Alfa Romeo Gran Sport Quattroruote

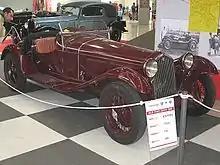
The inspiration for the Gran Sport Quattroruote, the 1930 6C1750 Gran Sport Spider Zagato

The Gran Sport was inspired by an article published by Italian car magazine "Quattroruote", and was built in collaboration with Milanese coachbuilder Zagato.